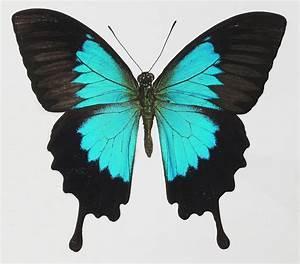
butterfly